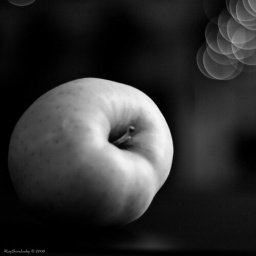
50mm f/1.8 - sweet, green apple in B/W. Explore #155 - January 2,2009 - Thank you!